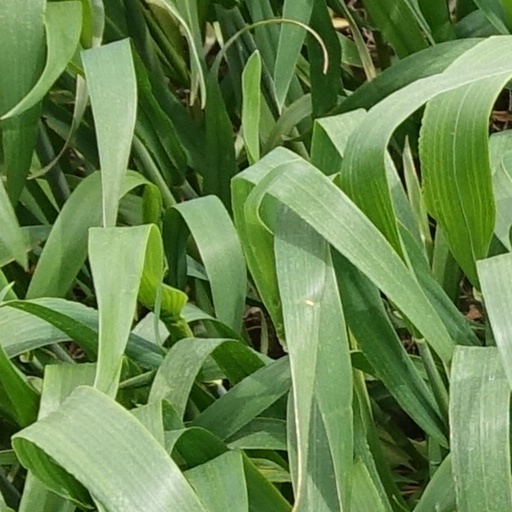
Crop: wheat